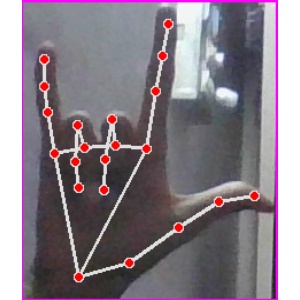
अक्षर: व